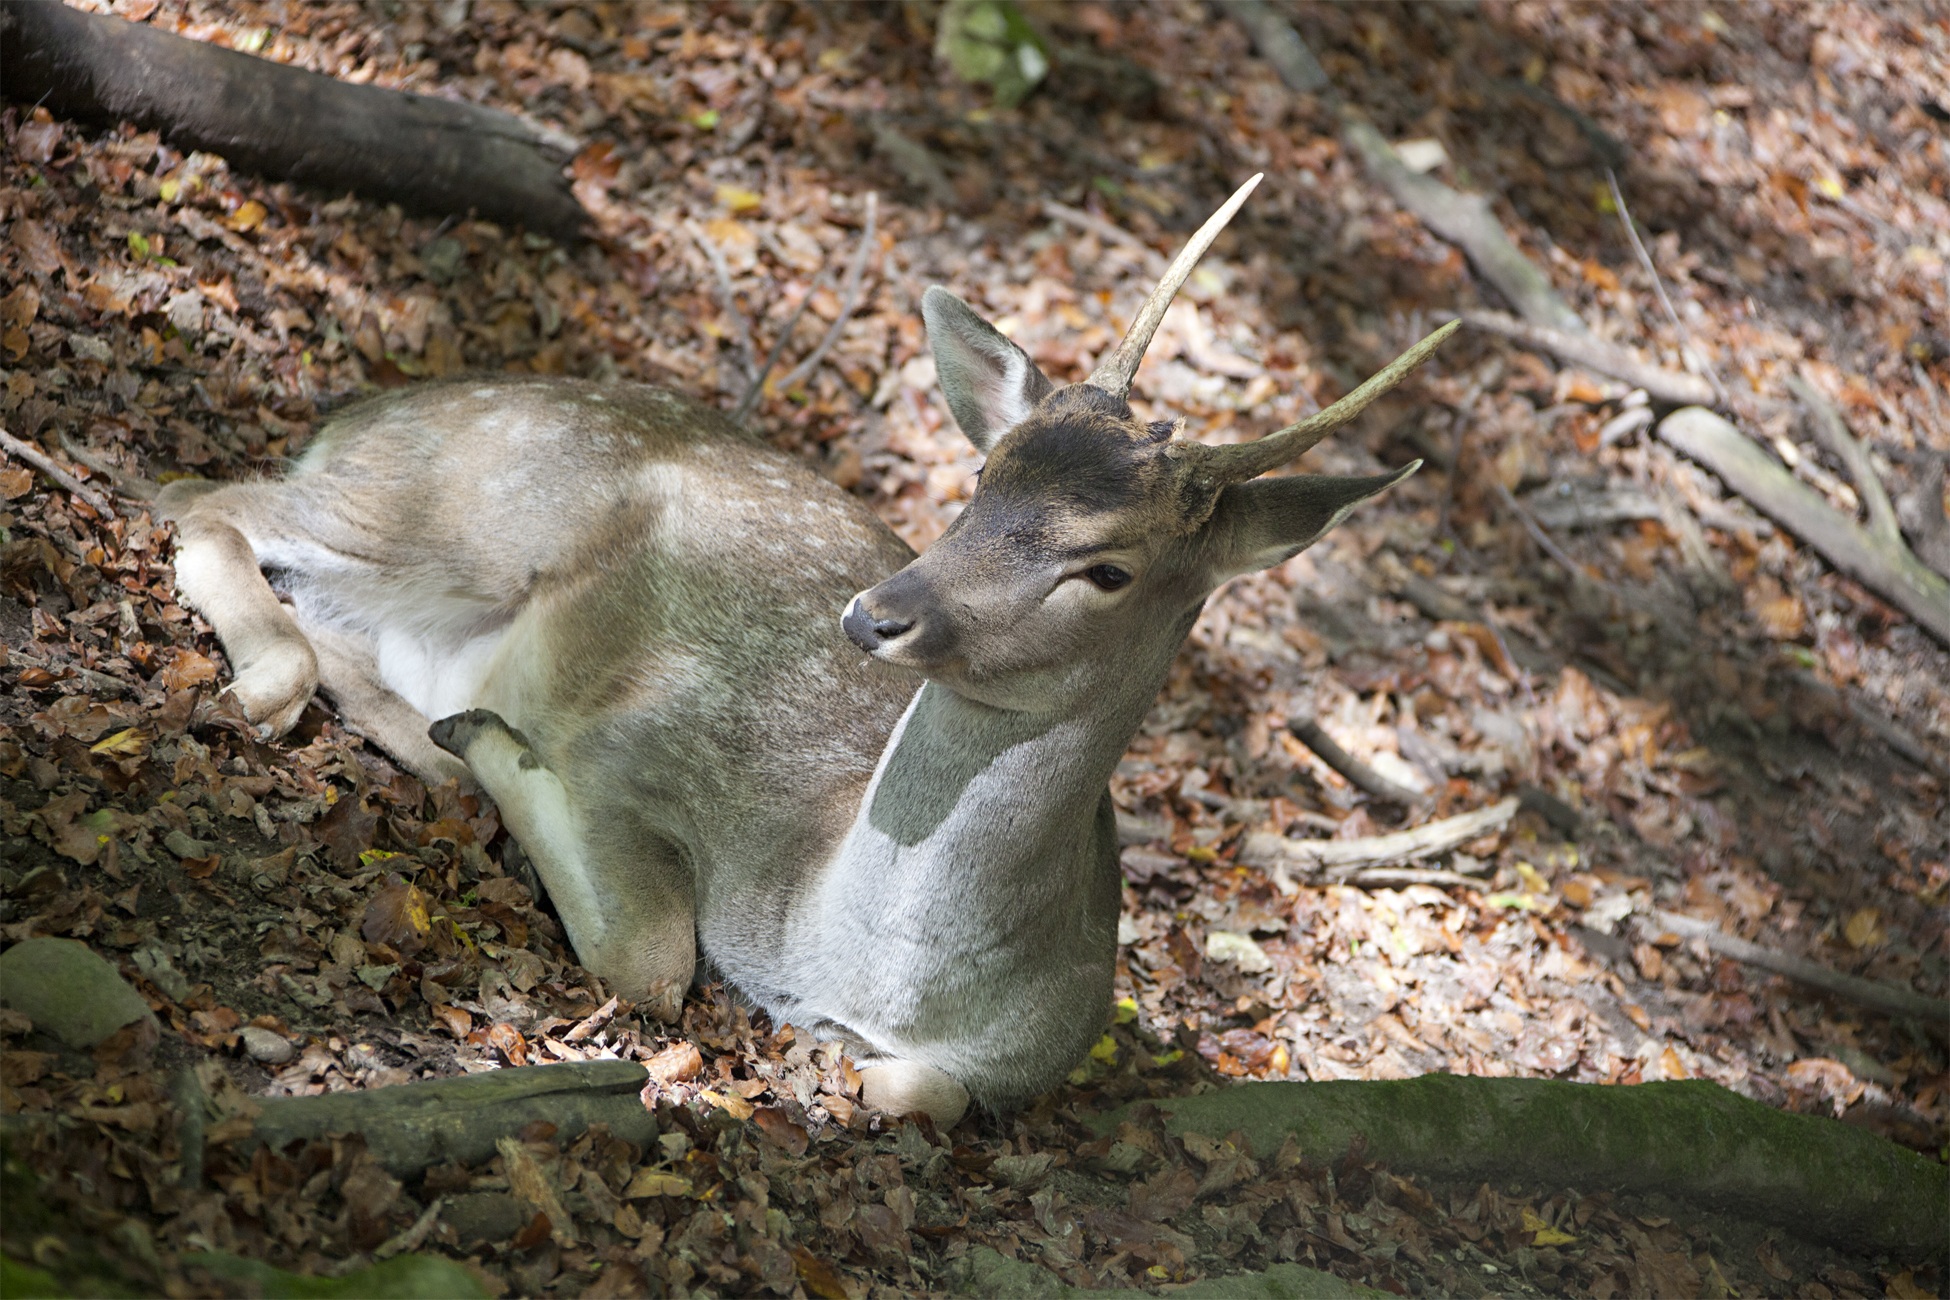
nature, animal, wildlife, wild, deer, mammal, fauna, vertebrate, marsupial, roe deer, animal world, young animal, red deer, white tailed deer, damm wild